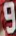
Number: 9